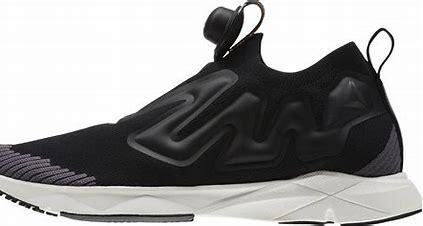
Brand: Reebok
Model: Pump Supreme